Exophthalmometer

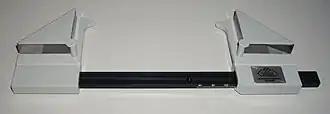
An Exophthalmometer

An exophthalmometer is an instrument used for measuring the degree of forward displacement of the eye in exophthalmos. The device allows measurement of the forward distance of the lateral orbital rim to the front of the cornea. Exophthalmometers can also identify enophthalmos (retraction of the eye into the orbit), a sign of blow-out fracture or certain neoplasms.